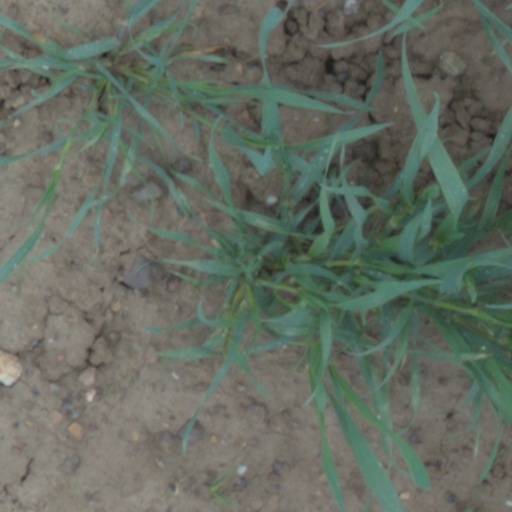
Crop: wheat